Bell Boeing V-22 Osprey

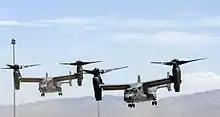
Two USAF CV-22s in a staggered pattern with their rotors vertical preparing to land at Holloman Air Force Base, New Mexico.

In September 2013, Rolls-Royce announced that it had increased the AE-1107C engine's power by 17% via the adoption of a new Block 3 turbine, increased fuel valve flow capacity, and software updates; it should also improve reliability in high-altitude, high-heat conditions and boost maximum payload limitations from . A Block 4 upgrade is reportedly being examined, which may increase power by up to 26%, producing close to , and improve fuel consumption.